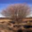
Label: willow_tree